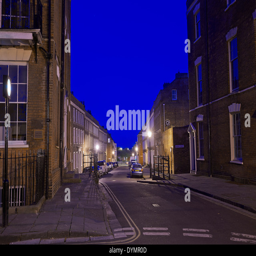
english civil parish is a market town and civil parish